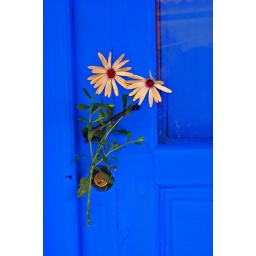
flowers in the door